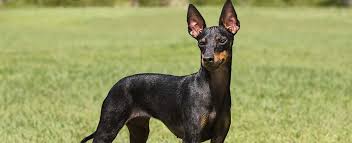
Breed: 237-n000095-toy_terrier